Sergio Castillo

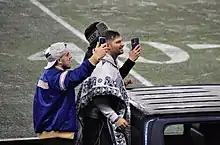
Castillo at Winnipeg's 2021 Grey Cup celebration at IG Field.

On October 19, 2021, the Blue Bombers acquired Castillo's playing rights via trade from the BC Lions, in exchange for a conditional 4th round pick in the 2022 CFL Draft. He signed with the Blue Bombers on the same day. The Lions had maintained Castillo's rights after he opted out of his two-year contract on August 28, 2020, to pursue opportunities in the NFL. Once he joined the team he quickly became the team's placekicker for the team, going 7 of 9 during the rest of the regular season. Castillo's abilities were not required in the CFL West Division final taking place at home in stormy conditions as the bombers scored three touchdowns to get to the 108th Grey Cup. There Castillo played a starring role for the Bombers, he went 5 for 5 on field goals, converting one extra point and while kicking with the high winds in the fourth quarter scored two critical rouges as the Bombers would go on to win 33-25 in overtime. These were Castillo's first CFL playoff games and therefore his first Grey Cup championship.